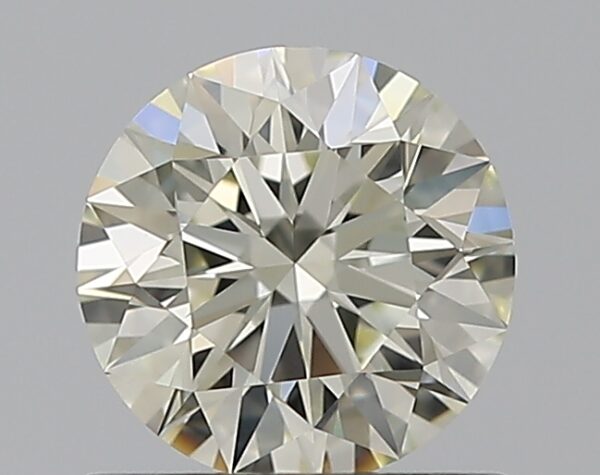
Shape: round
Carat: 0.7
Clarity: VS1
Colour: M
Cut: EX
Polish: EX
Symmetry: EX
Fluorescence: N
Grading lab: GIA
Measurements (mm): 5.66 x 5.7 x 3.56